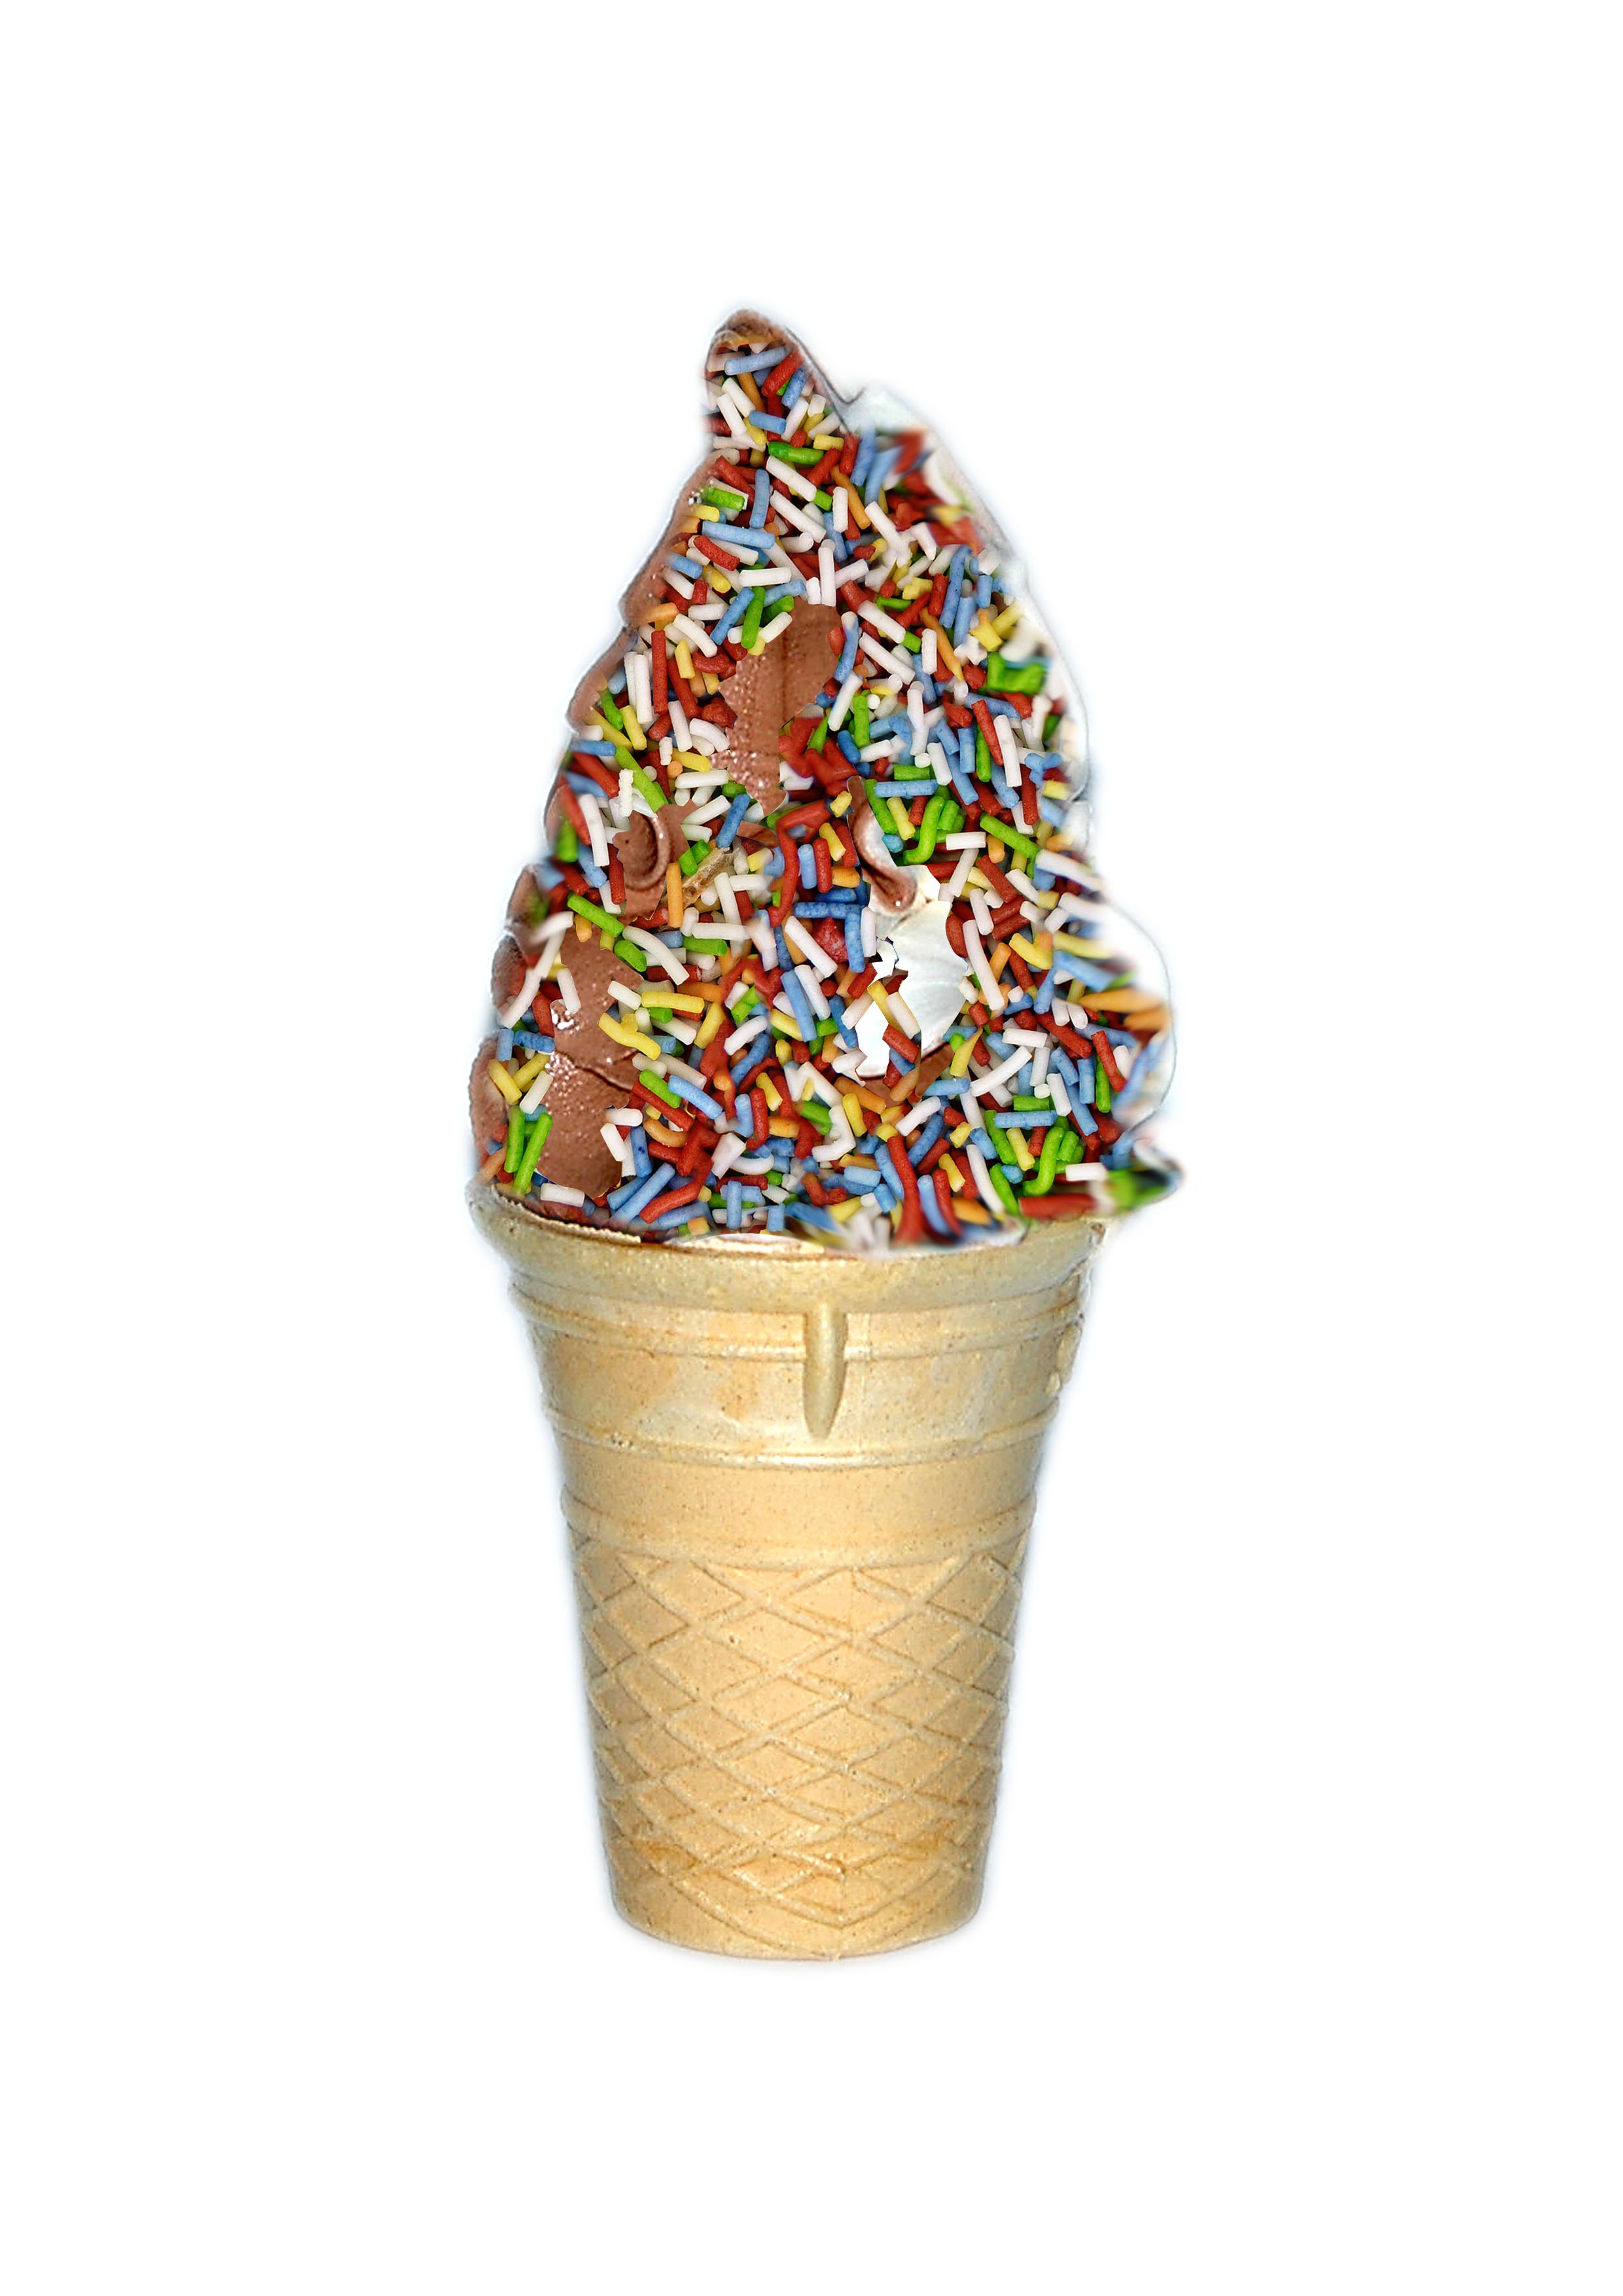
ice, food, frozen, ice cream, dessert, ice cream cone, soft ice cream, streusel, cream bag